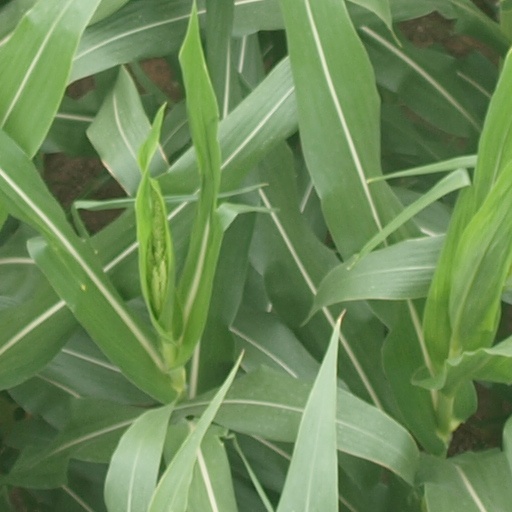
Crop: maize; corn